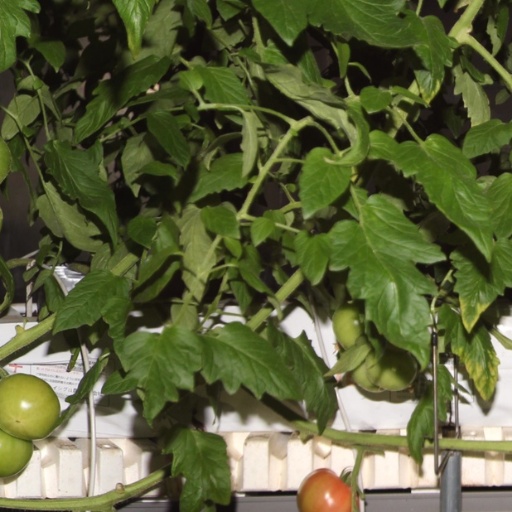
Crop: tomato